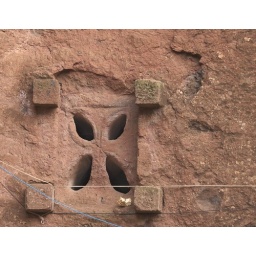
This window in a 13th century Ethiopian church illustrates the term &amp;quot;rock-hewn church&amp;quot; wonderfully.